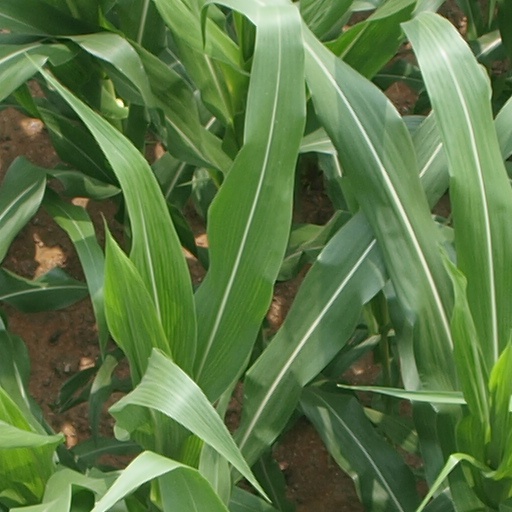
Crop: maize; corn